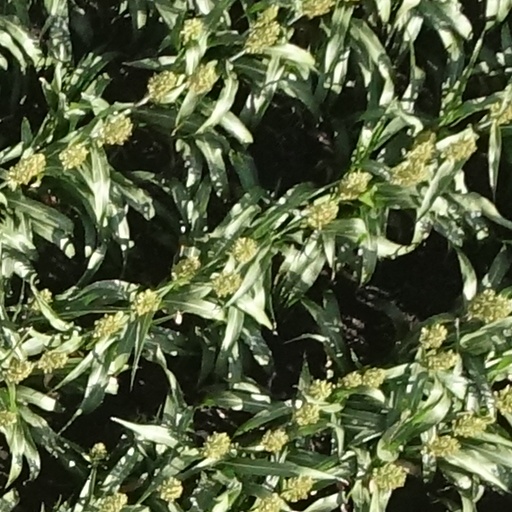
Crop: sorghum